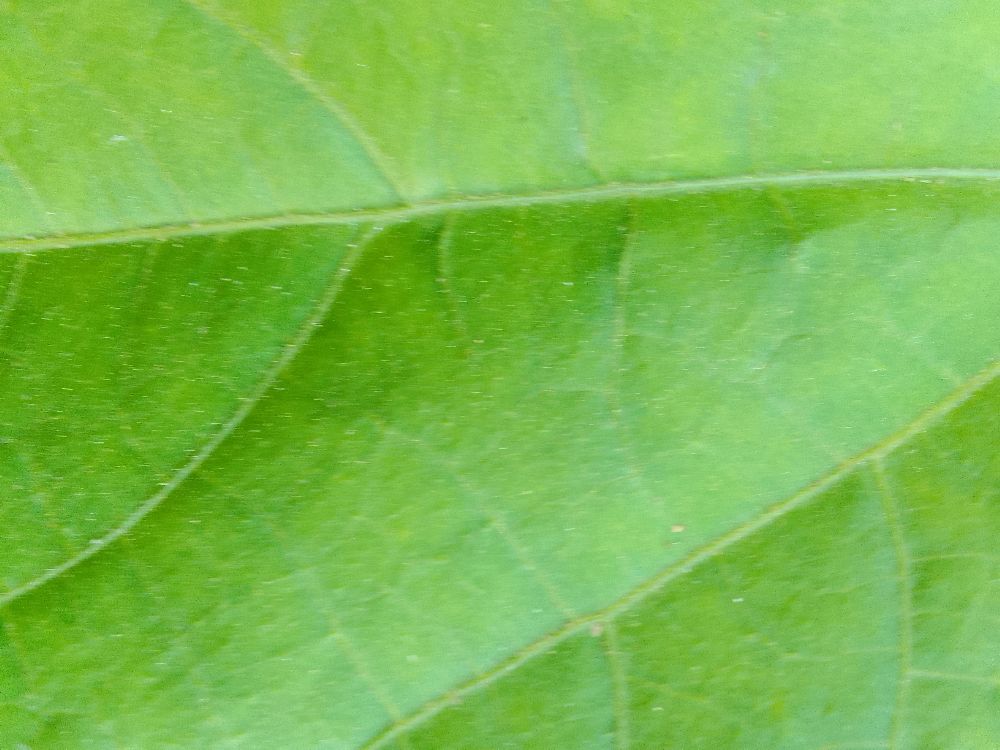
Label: healthy